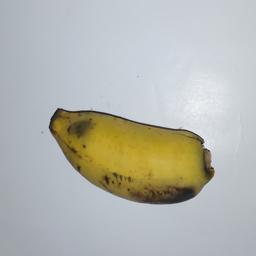
Banana variety: Champa Kola